2019 Copa América

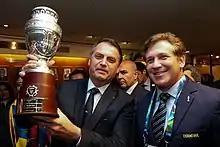
Brazilian president Jair Bolsonaro lifts the Copa América replica trophy.

Originally, the 2019 Copa América was to be hosted by Chile, while Brazil was due to host the 2015 Copa América, because CONMEBOL normally rotates tournament host nations in alphabetical order. However, because Brazil hosted the 2013 FIFA Confederations Cup, the 2014 FIFA World Cup, and the 2016 Summer Olympics, Brazil decided against also hosting the 2015 Copa América. Brazil's and Chile's football federations agreed to swap their host nation order for the 2015 and 2019 championships, and CONMEBOL approved this agreement in 2012.